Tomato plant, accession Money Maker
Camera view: bottom (45 deg); turntable rotation: 210 degrees
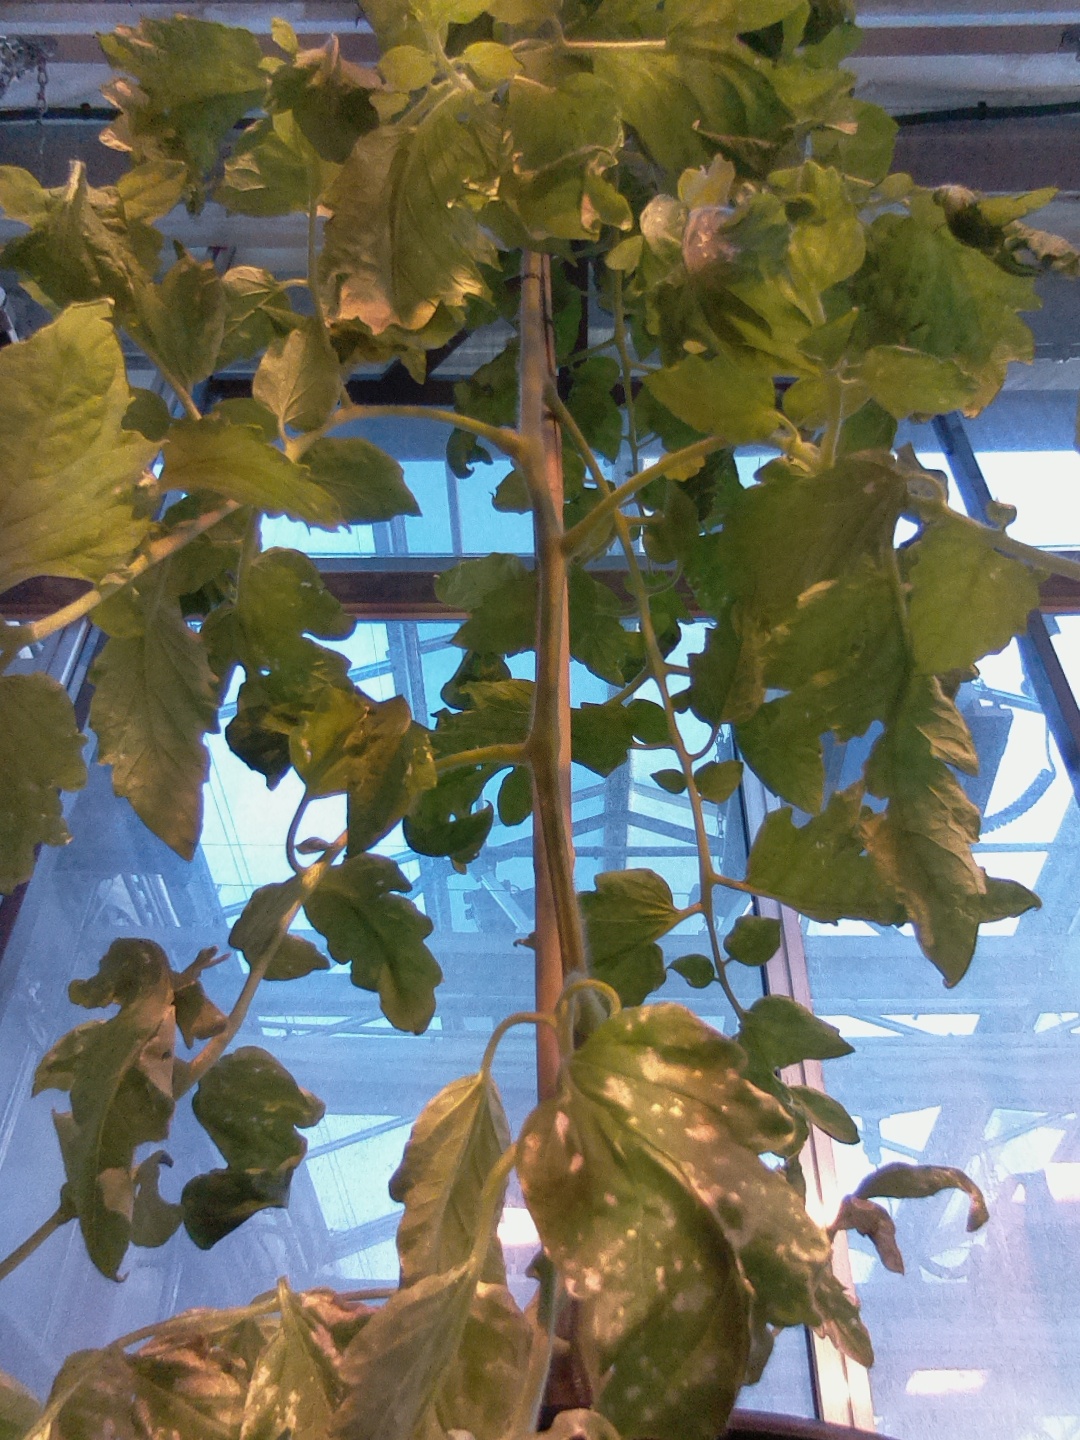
BBCH growth stage 65: Full flowering, 50%-60% of flowers open, first petals falling